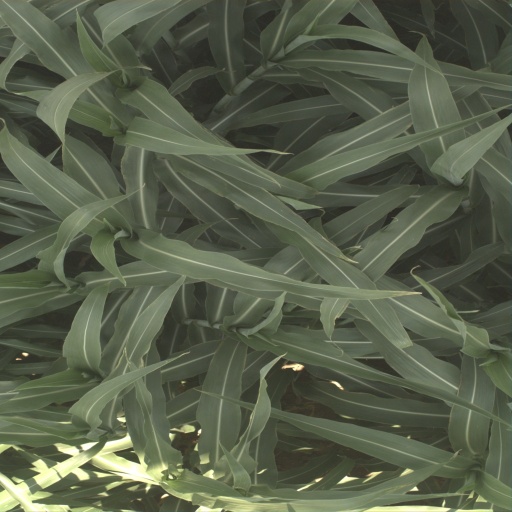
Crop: sorghum